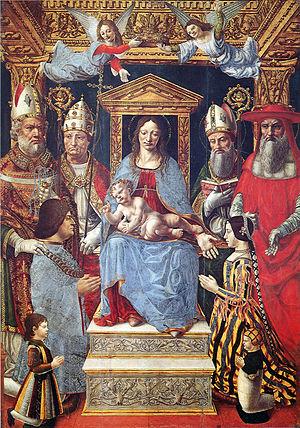
Un peintre de cour est un artiste qui peint pour les membres des familles royales ou des familles de la noblesse, parfois avec un salaire fixe et à une condition d'exclusivité où l'artiste ne doit pas entreprendre d'autres activités. Surtout à la fin du Moyen Âge, ils sont souvent titulaires de la charge de gentilhomme de la Chambre. Outre leur rémunération, ils reçoivent habituellement un titre officiel et souvent une pension à vie, même si les arrangements sont très variables. Pour l'artiste, une nomination à la cour a l'avantage de le libérer des restrictions des guildes de peintre locales, bien qu'au Moyen Âge et à la Renaissance, ils soient aussi souvent amenés à faire des travaux décoratifs dans les palais et à créer des œuvres temporaires pour des divertissements et des expositions de cour. Certains artistes, comme Jan van Eyck ou Diego Velázquez, sont utilisés dans d'autres capacités à la cour en tant que diplomates, fonctionnaires ou administrateurs